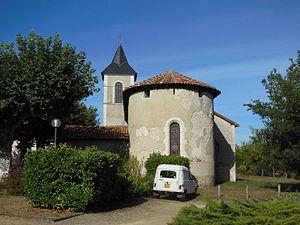
Église Saint-Martin de Garrosse, dans le département français des Landes
Le département français des Landes compte 438 églises pour un total de 331 communes, soit une moyenne de 1,32 église par commune. La commune de Parleboscq, née de la réunion de sept paroisses, compte à elle seule sept églises.
Garrosse est une ancienne commune du Sud-Ouest de la France, située dans le département des Landes. Depuis le 1ᵉʳ janvier 2019, elle est une commune déléguée de Morcenx-la-Nouvelle.